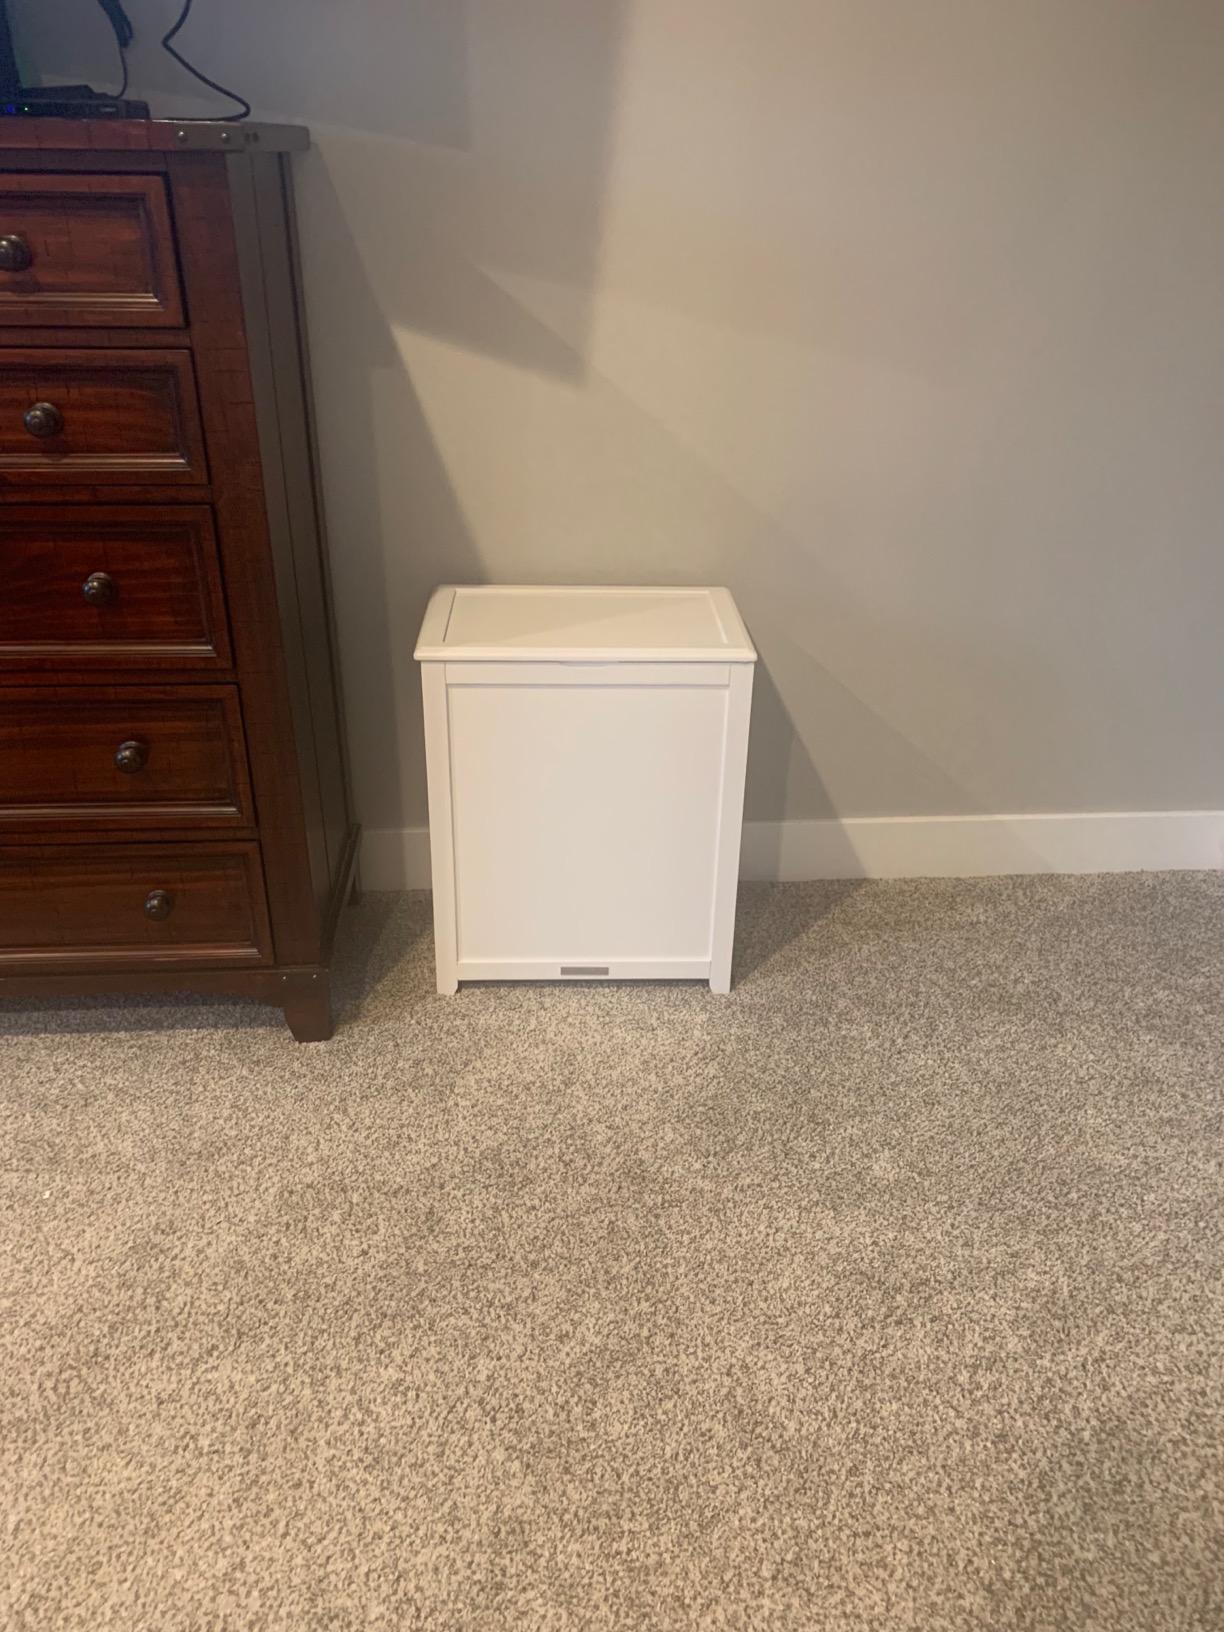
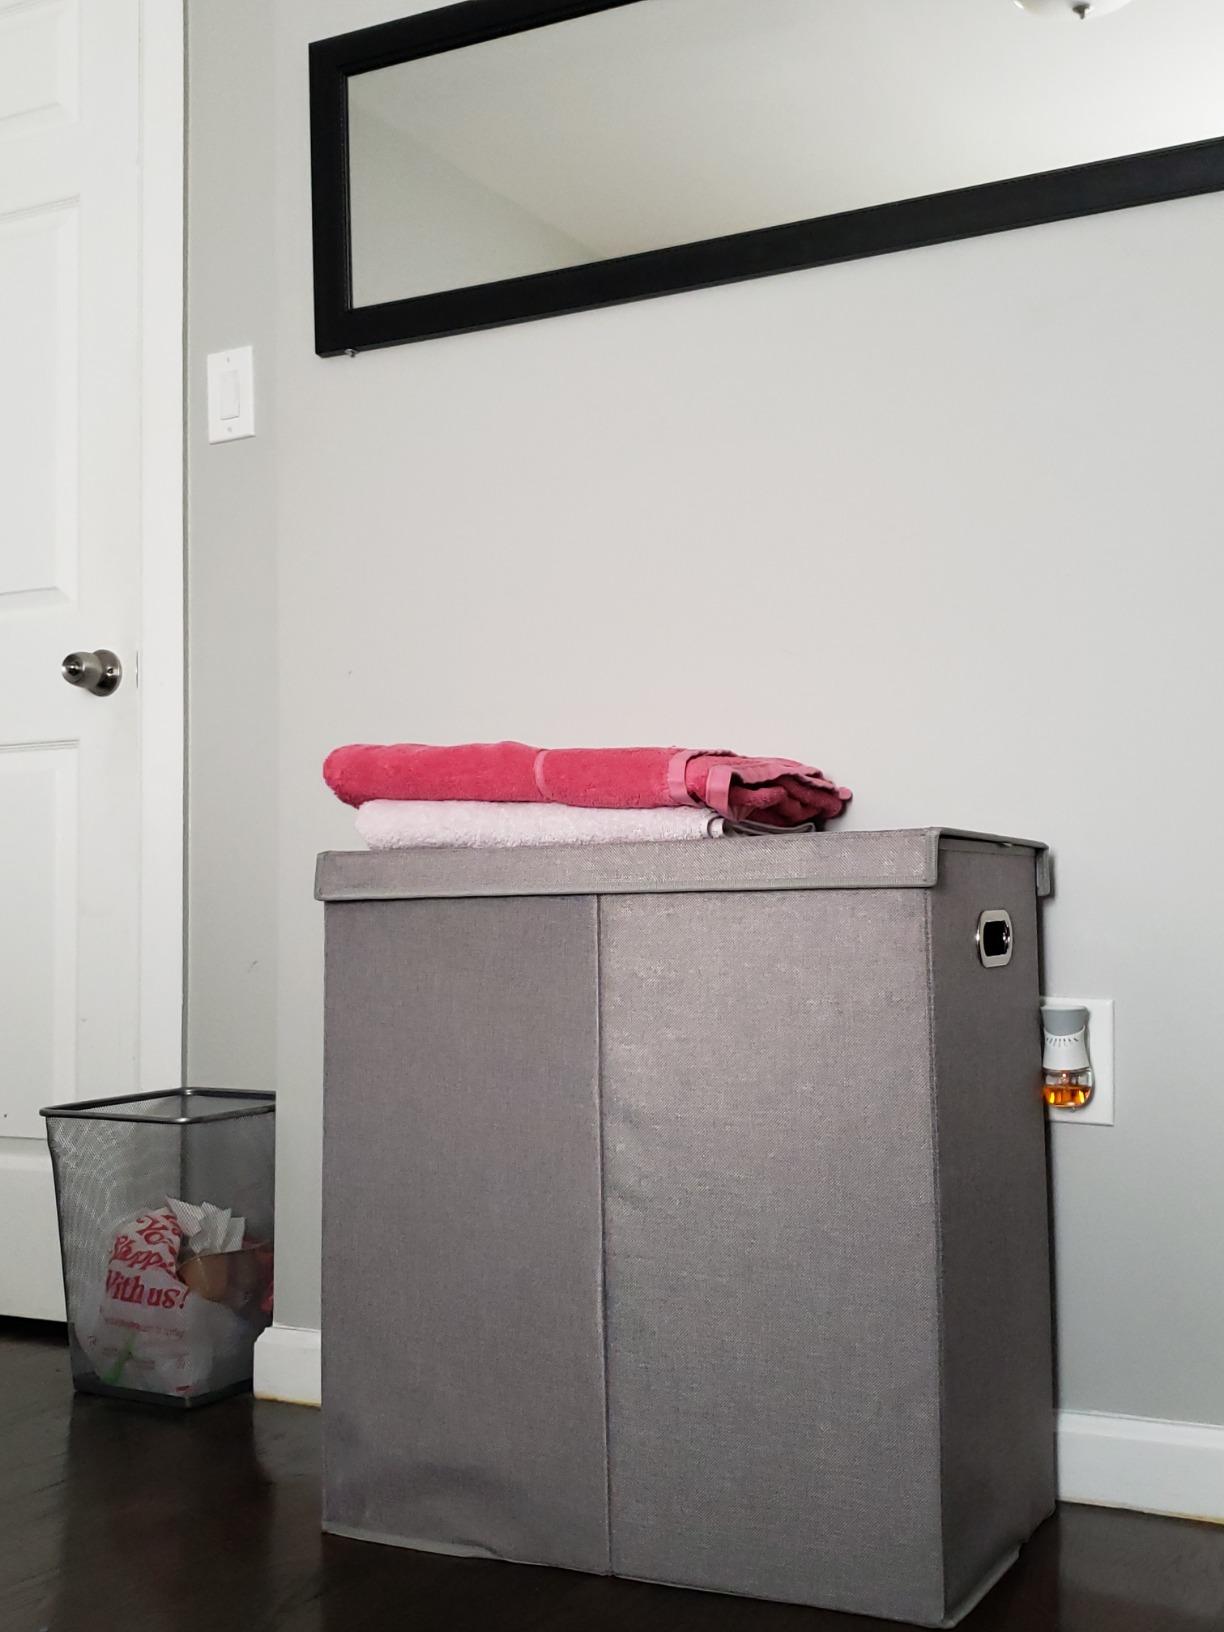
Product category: items_hamper
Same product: no